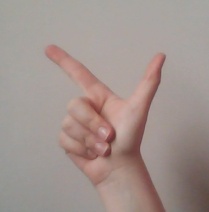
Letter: laam